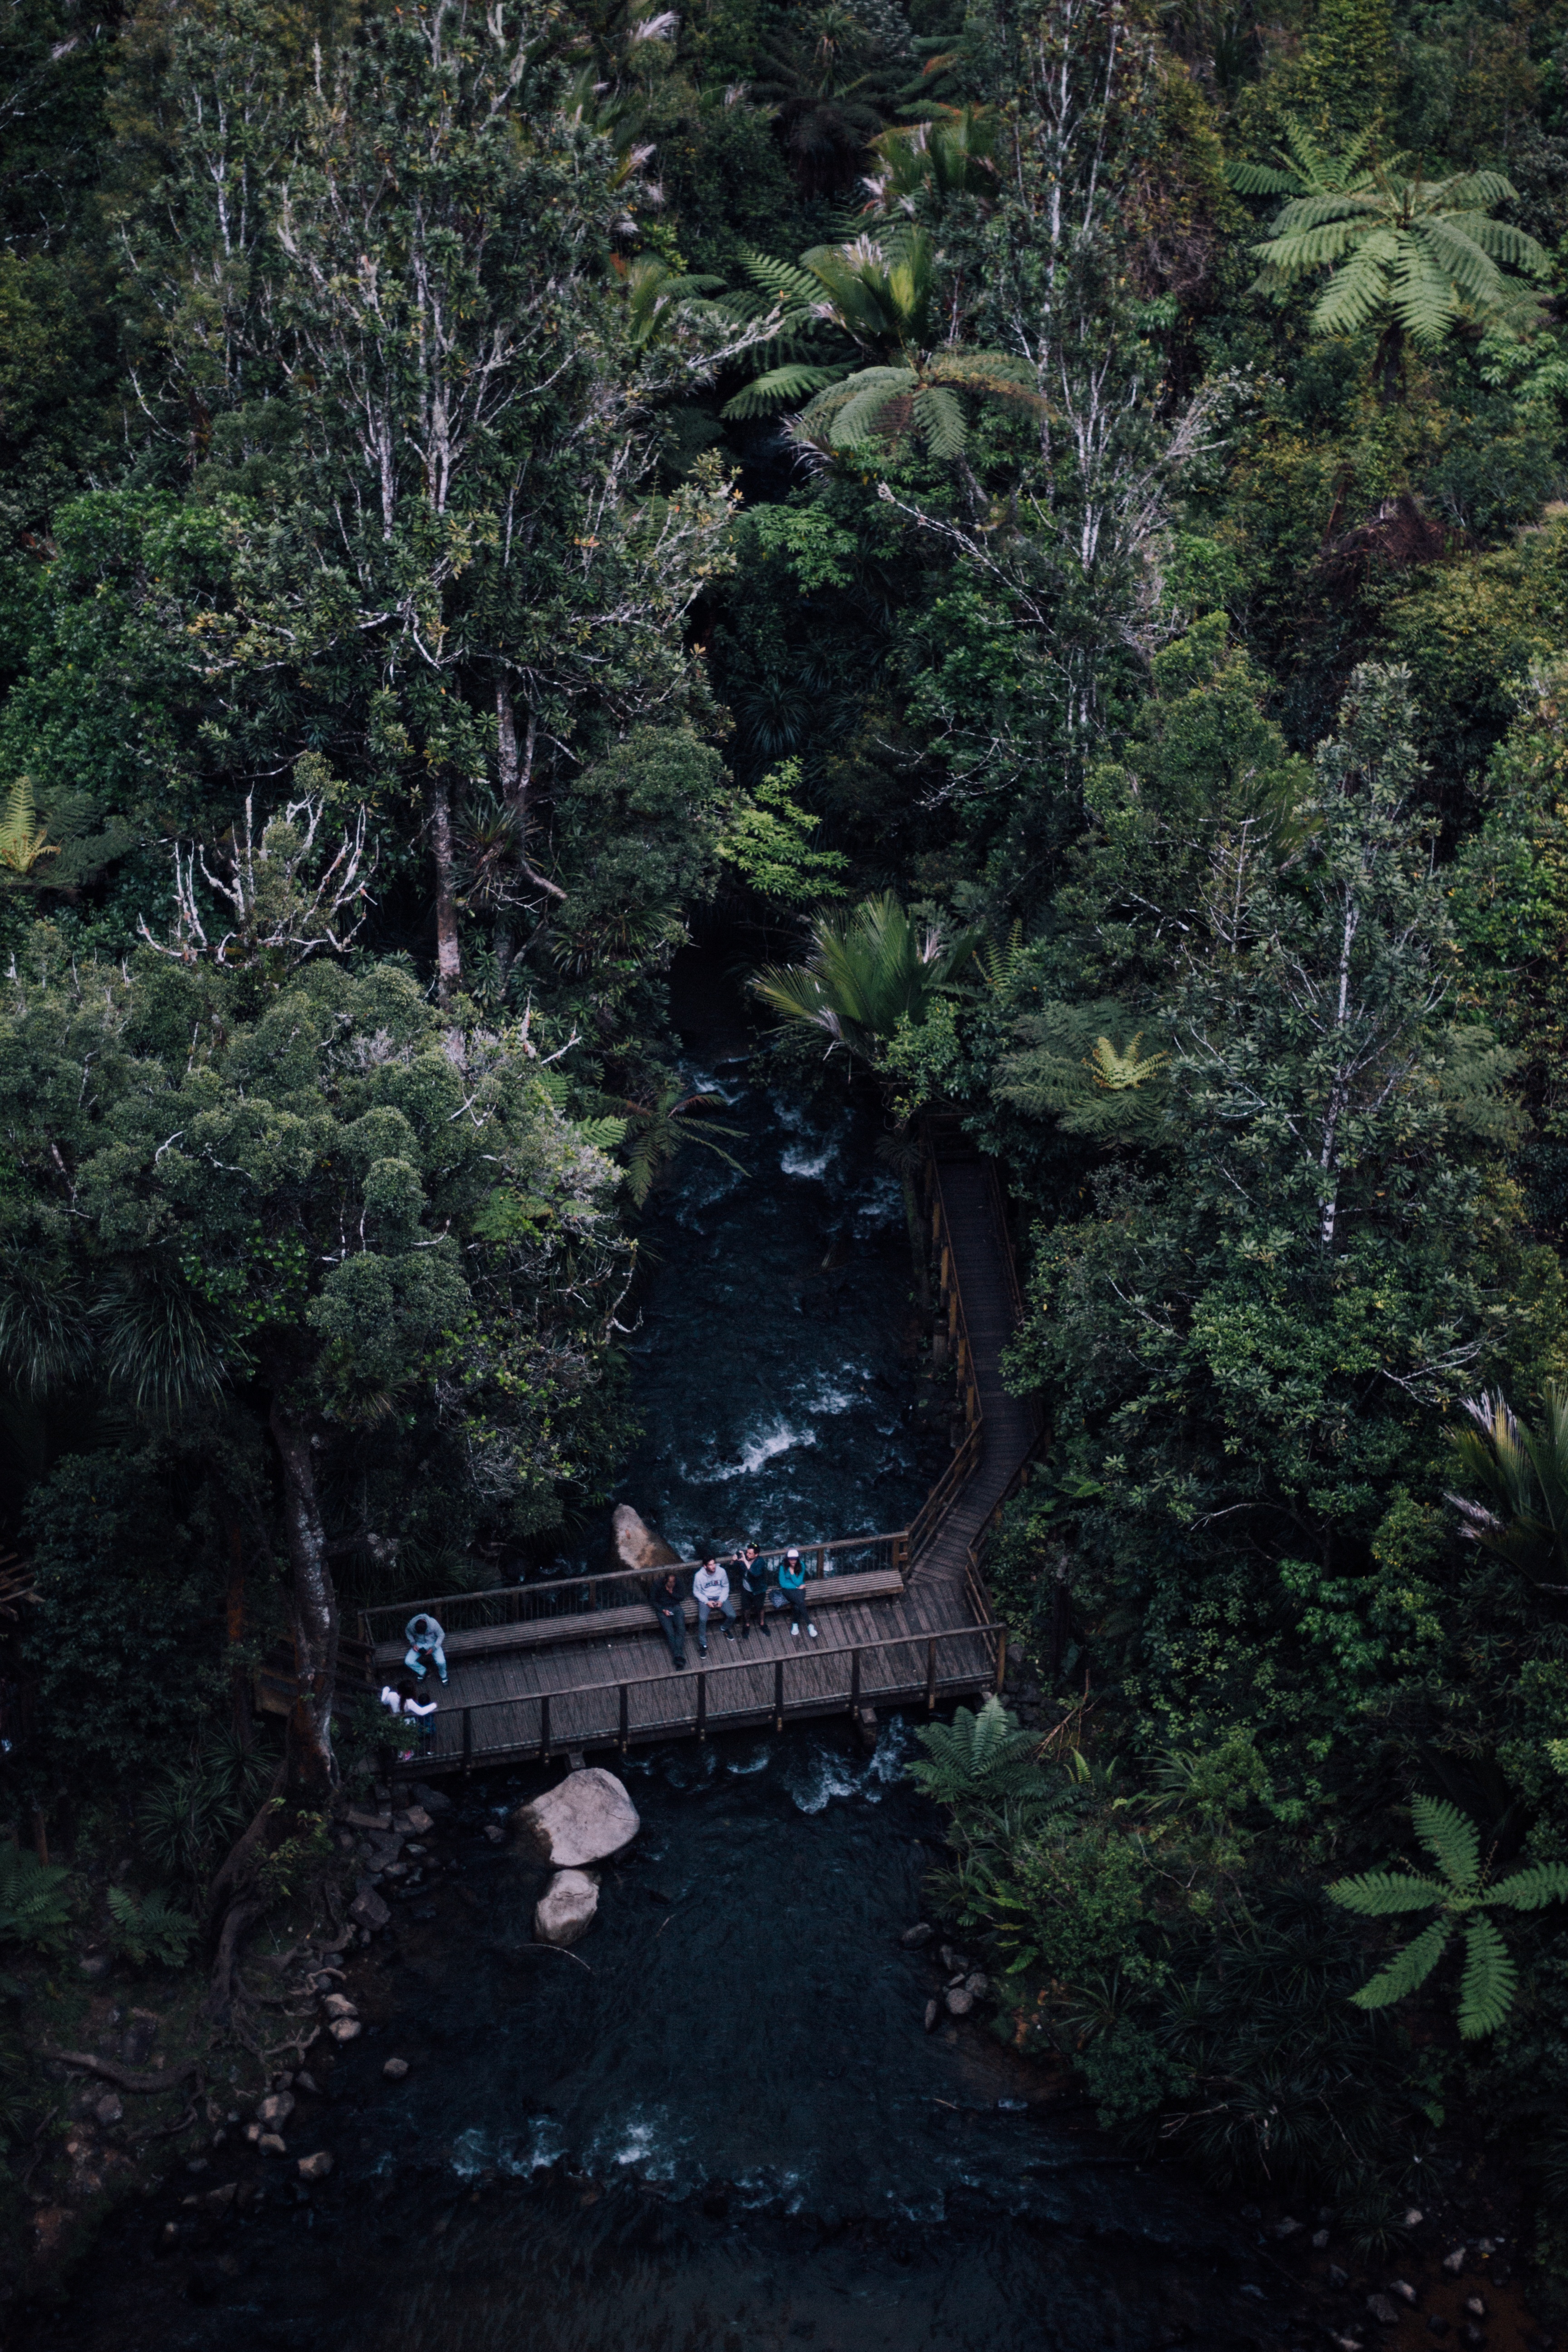
tree, nature, forest, wilderness, plant, green, jungle, rainforest, woodland, habitat, natural environment, woody plant